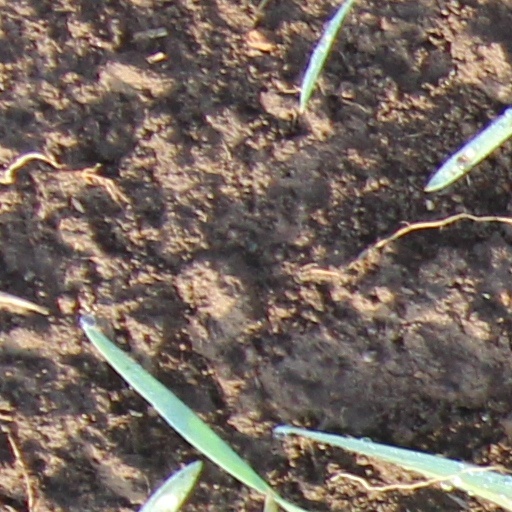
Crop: wheat